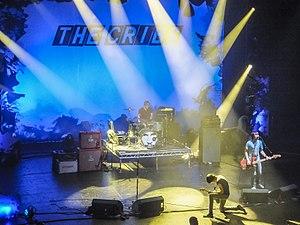
The Cribs est un groupe de rock indépendant britannique, originaire de Wakefield, dans le West Yorkshire, en Angleterre. Il est composé des trois frères Jarman, originaire d'une petite ville du nord de l'Angleterre. Leur première performance scénique eut lieu en 1989 devant leur famille alors que Gary et Ryan étaient âgés de 9 ans et Ross de 5 ans.